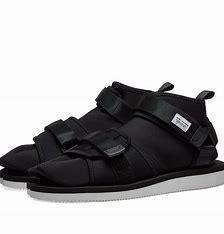
Brand: Suicoke
Model: 100